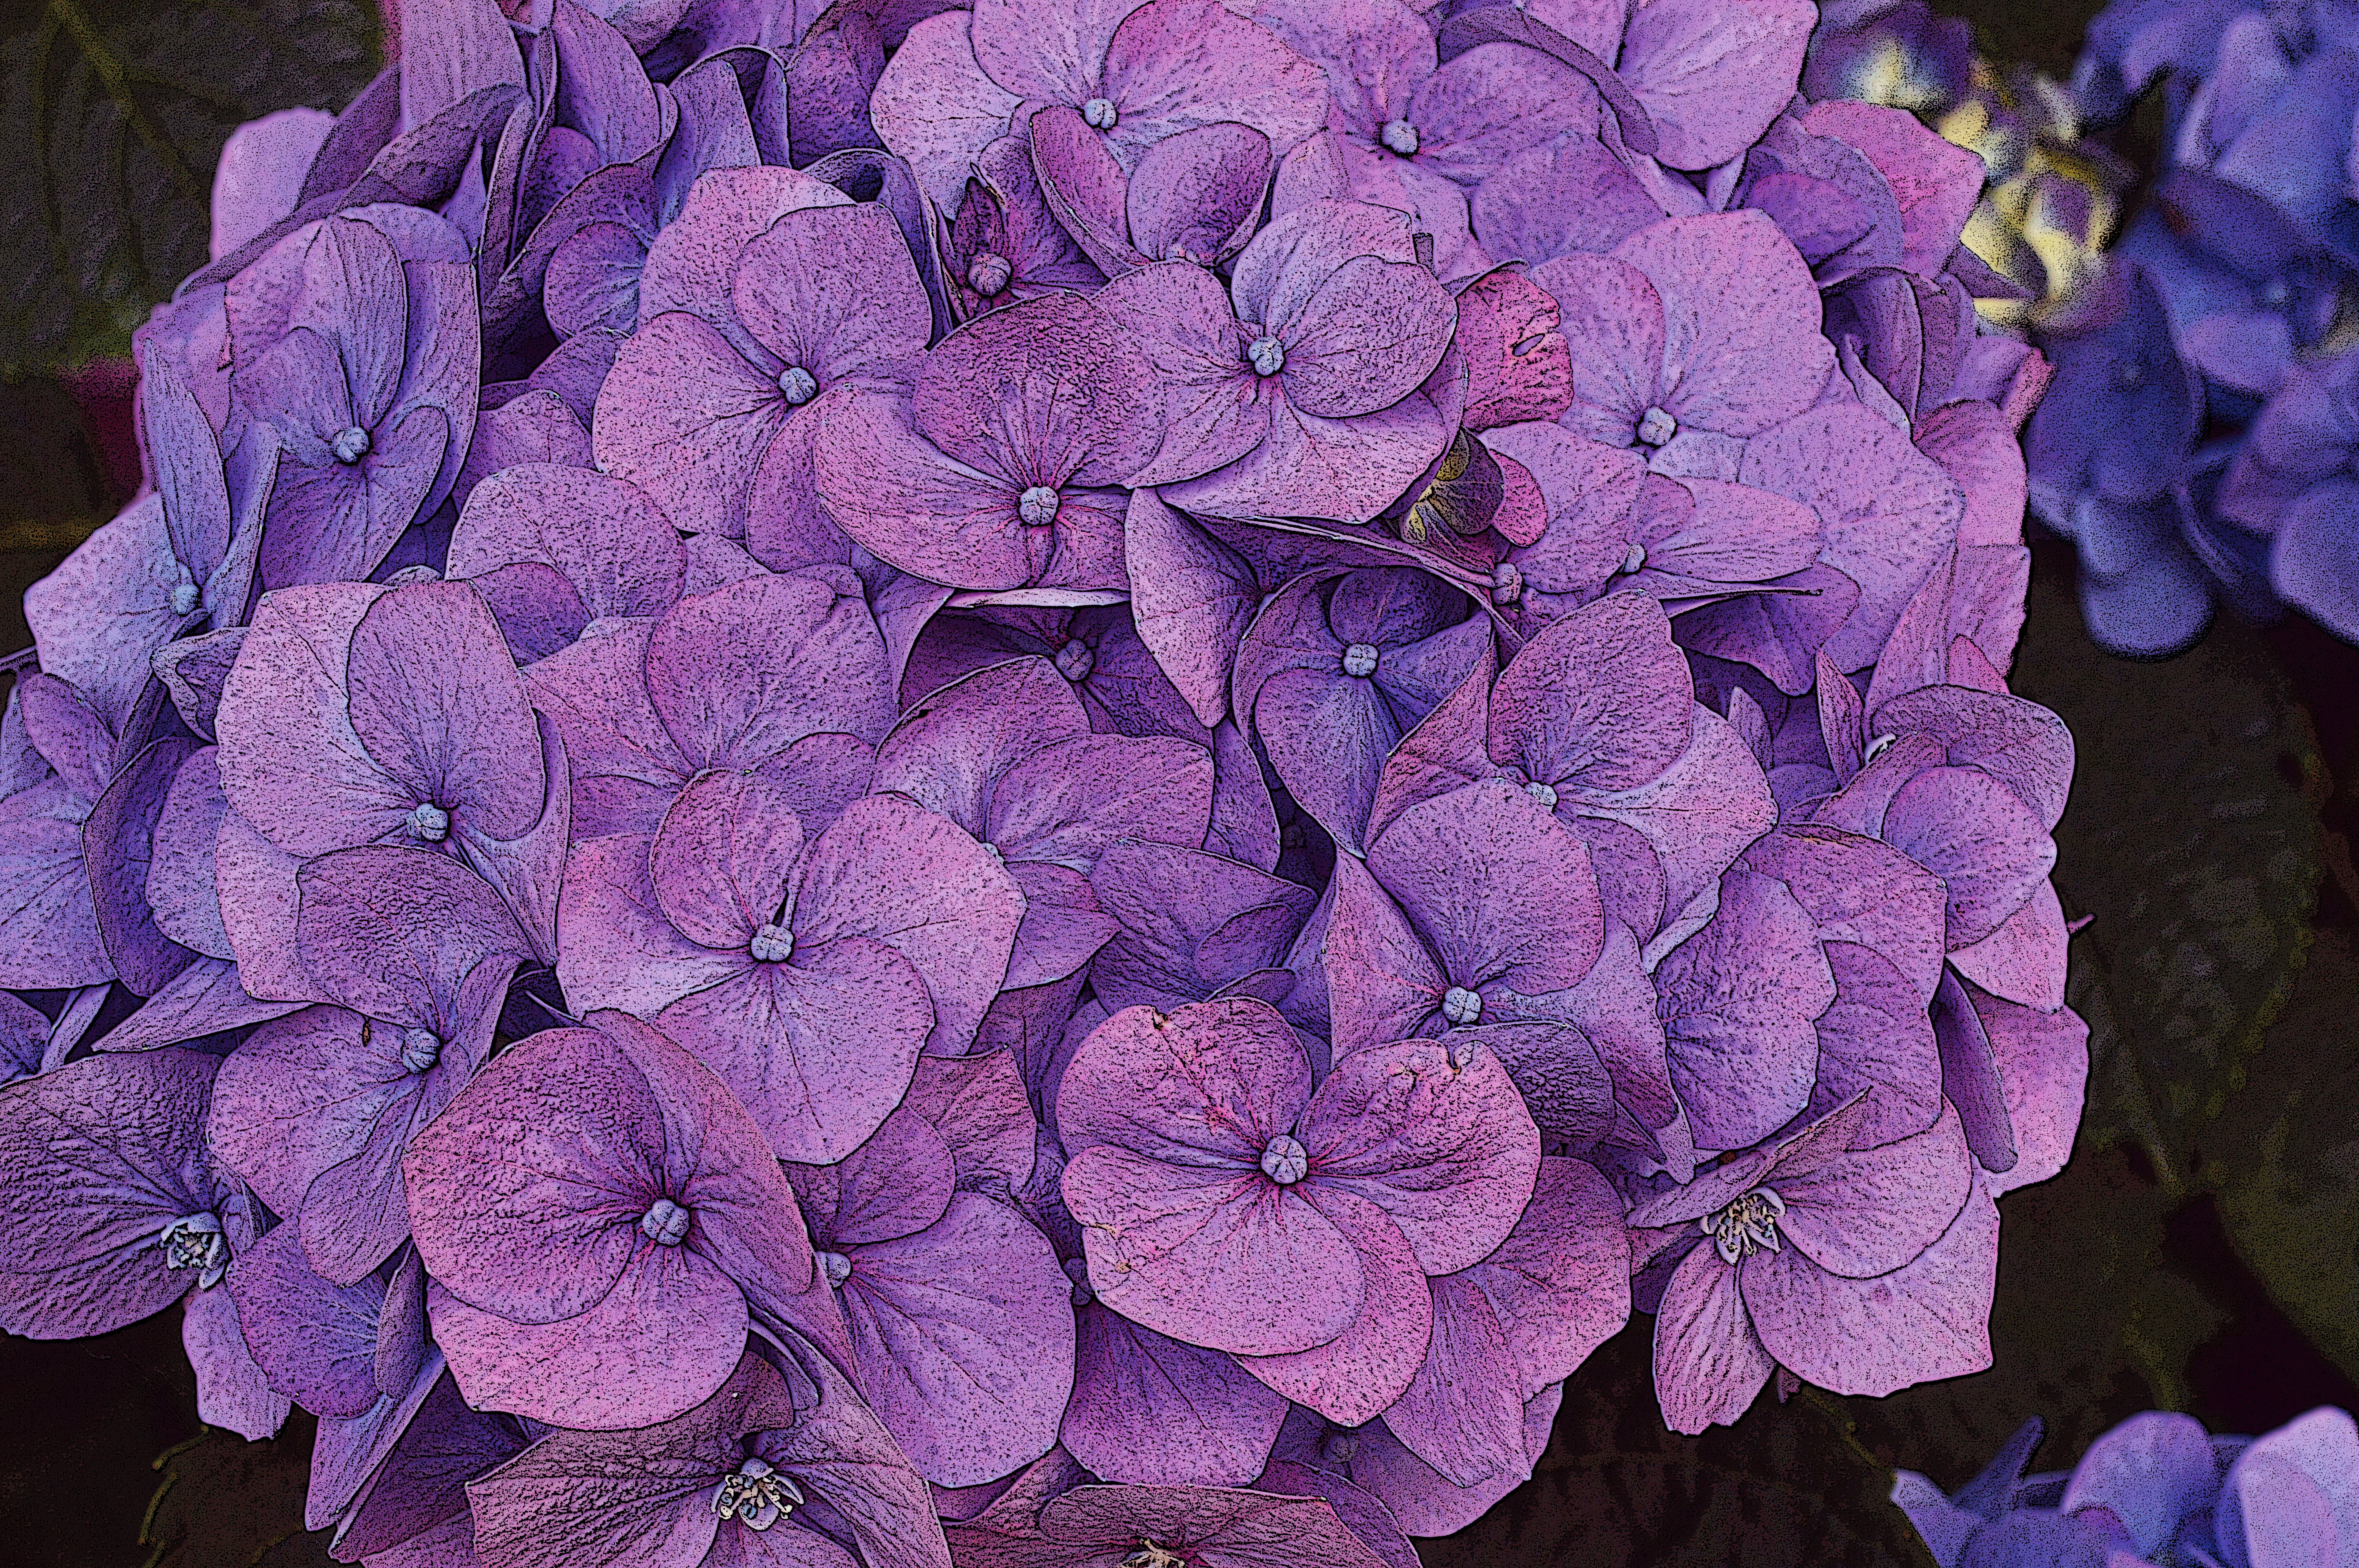
plant, flower, purple, petal, summer, pink, flora, hydrangea, wrought, flowering plant, hydrangeaceae, cornales, annual plant, land plant